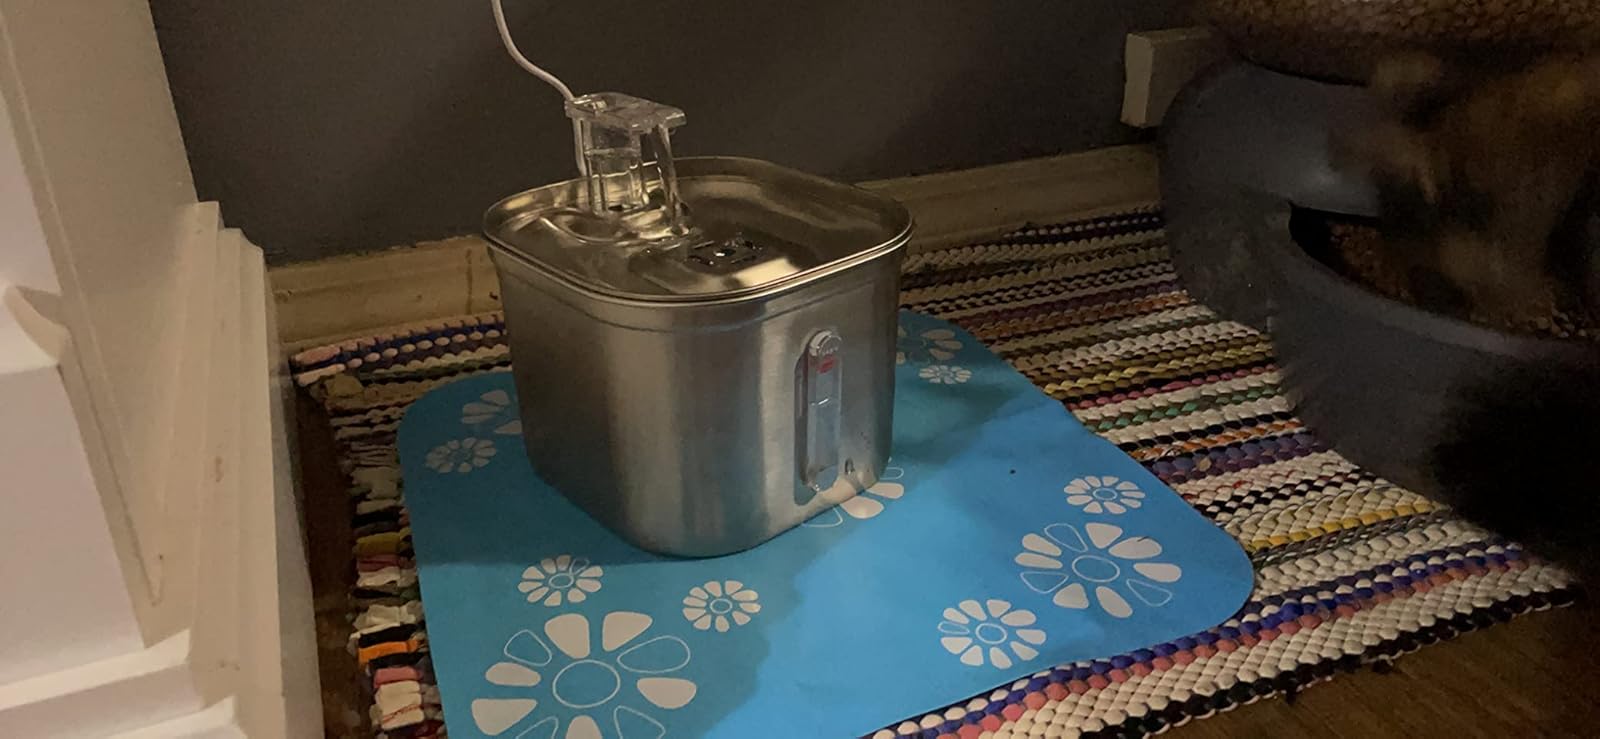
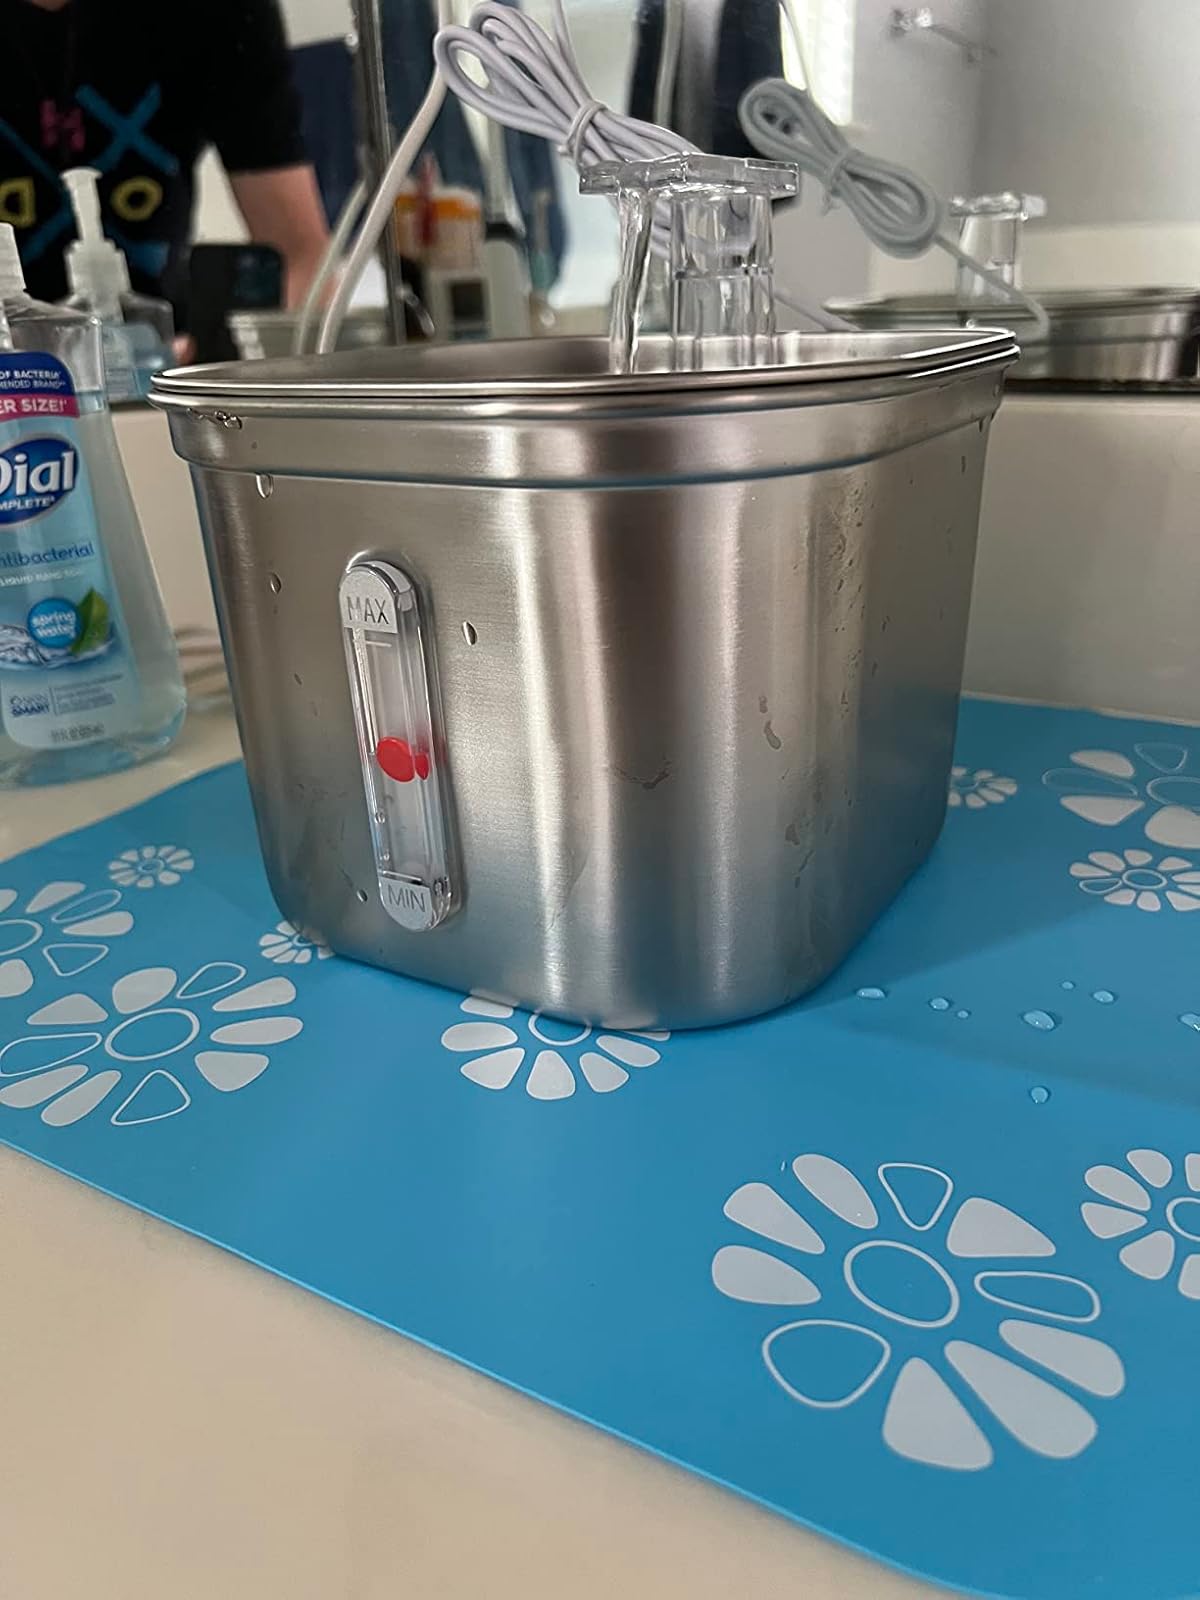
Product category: items_bowl
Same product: yes